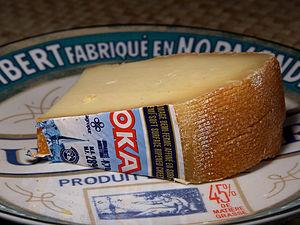
La cuisine québécoise présente les caractéristiques d'une cuisine nationale riche et diversifiée, forte de nombreuses spécialités régionales et d'un terroir immense parsemé de lacs et de rivières et bordé par le fleuve Saint-Laurent qui débouche sur un estuaire.
L'oka est un fromage québécois.
Fondée en 1938, Agropur coopérative est un chef de file de l'industrie laitière nord-américaine ayant réalisé un chiffre d'affaires de 7,3 milliards de dollars en 2019. La Coopérative est une source de fierté pour ses 3024 membres et ses 8000 employés qui travaillent unis chaque jour pour une même vision : « Meilleur lait. Meilleur monde. ». Agropur compte 38 usines en Amérique du Nord et propose une impressionnante gamme de marques et de produits dont Natrel, OKA, iÖGO, biPro, Agropur Grand Cheddar, Olympic, Farmers, Island Farms, Sealtest, Lucerne et Québon.